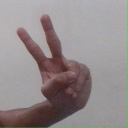
अक्षर: ऐ